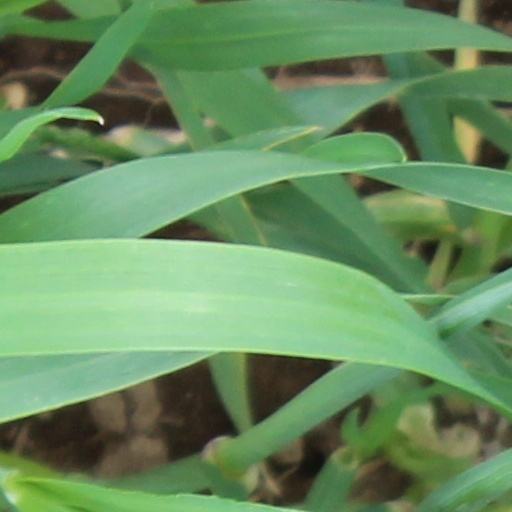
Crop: wheat